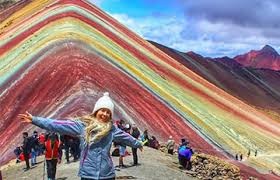
Landmark: Machu Picchu